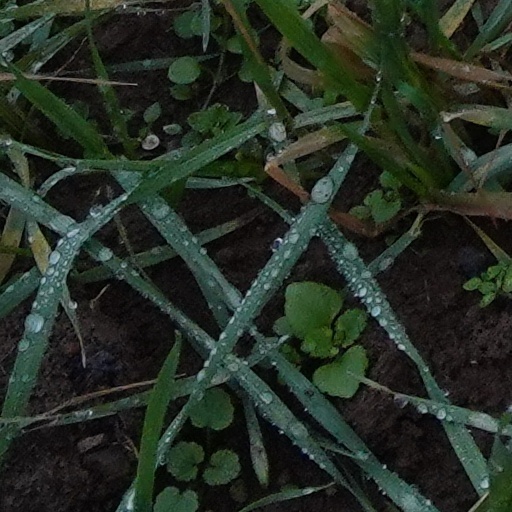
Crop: wheat